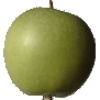
Label: apple_granny_smith